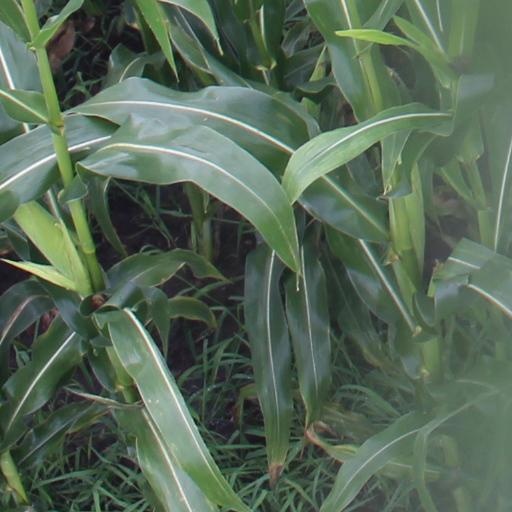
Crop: maize; corn